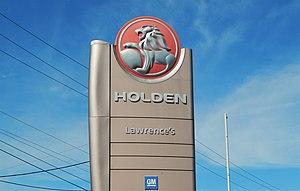
GM Holden Limited company est une marque australienne, anciennement constructeur automobile, basée à Port Melbourne, Victoria. La société démarre en tant que fabricant de sellerie en 1856. En 1908, elle change d'activité et entre dans le domaine automobile, avant de devenir une filiale du groupe américain General Motors en 1931 ; elle fut renommée à cette occasion « General Motors-Holden's LTD ». Elle prit ensuite le nom d'« Holden LTD » en 1998 et son nom actuel en 2005.